James D. Thurman

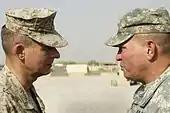
Thurman (right) in August 2006, talking to General Peter Pace, Chairman of the Joint Chiefs of Staff

Thurman began his career in the 4th Infantry Division, serving as Platoon Leader, Executive Officer, and Motor Officer for 6th Battalion, 32d Armor. He has commanded at all levels from company to division. After attending the Officer Rotary Wing Aviator Course, he commanded the Aero-Scout Platoon and later became the Operations Officer, A Troop, 1st Squadron, 17th Cavalry, 82nd Airborne Division, Fort Bragg, North Carolina.